Miklós Jancsó

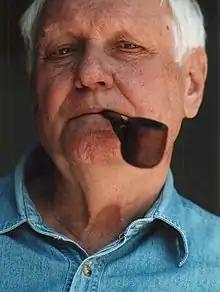
Jancsó at his home, 2000

Miklós Jancsó (27 September 192131 January 2014) was a Hungarian film director and screenwriter.